Vagina and vulva in art

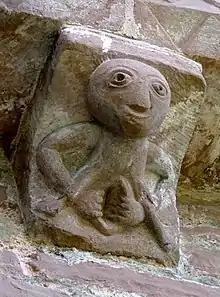
A 12th century sheela na gig on the church at Kilpeck, Herefordshire, England

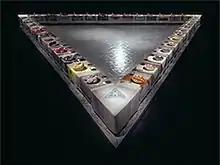
Judy Chicago's "The Dinner Party"

Two-dimensional and three-dimensional representations of the vulva, i.e. paintings and figurines, exist from tens of millennia ago. They are some of the earliest works of prehistoric art.